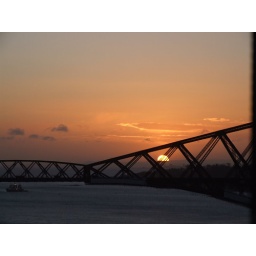
snapped while driving over the road bridge at 06:30 am